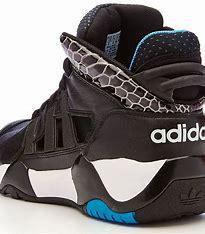
Brand: adidas
Model: originals Adidas Originals Streetball